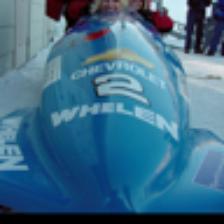
Label: NonHuman